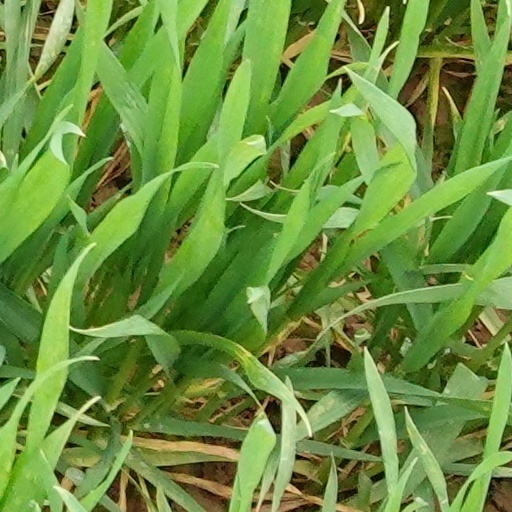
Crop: wheat